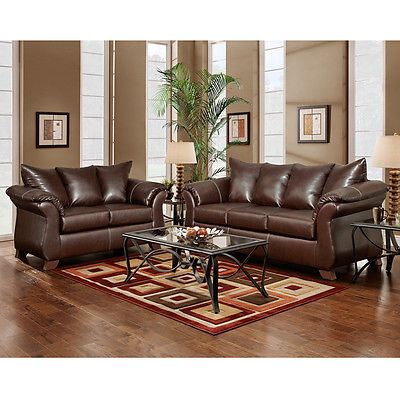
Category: sofa